Fernand Léger

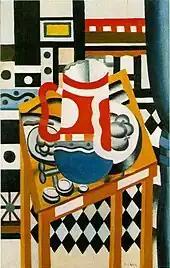
"Still Life with a Beer Mug", 1921, oil on canvas, Tate, London

In 1909, he moved to Montparnasse and met Alexander Archipenko, Jacques Lipchitz, Marc Chagall, Joseph Csaky and Robert Delaunay.